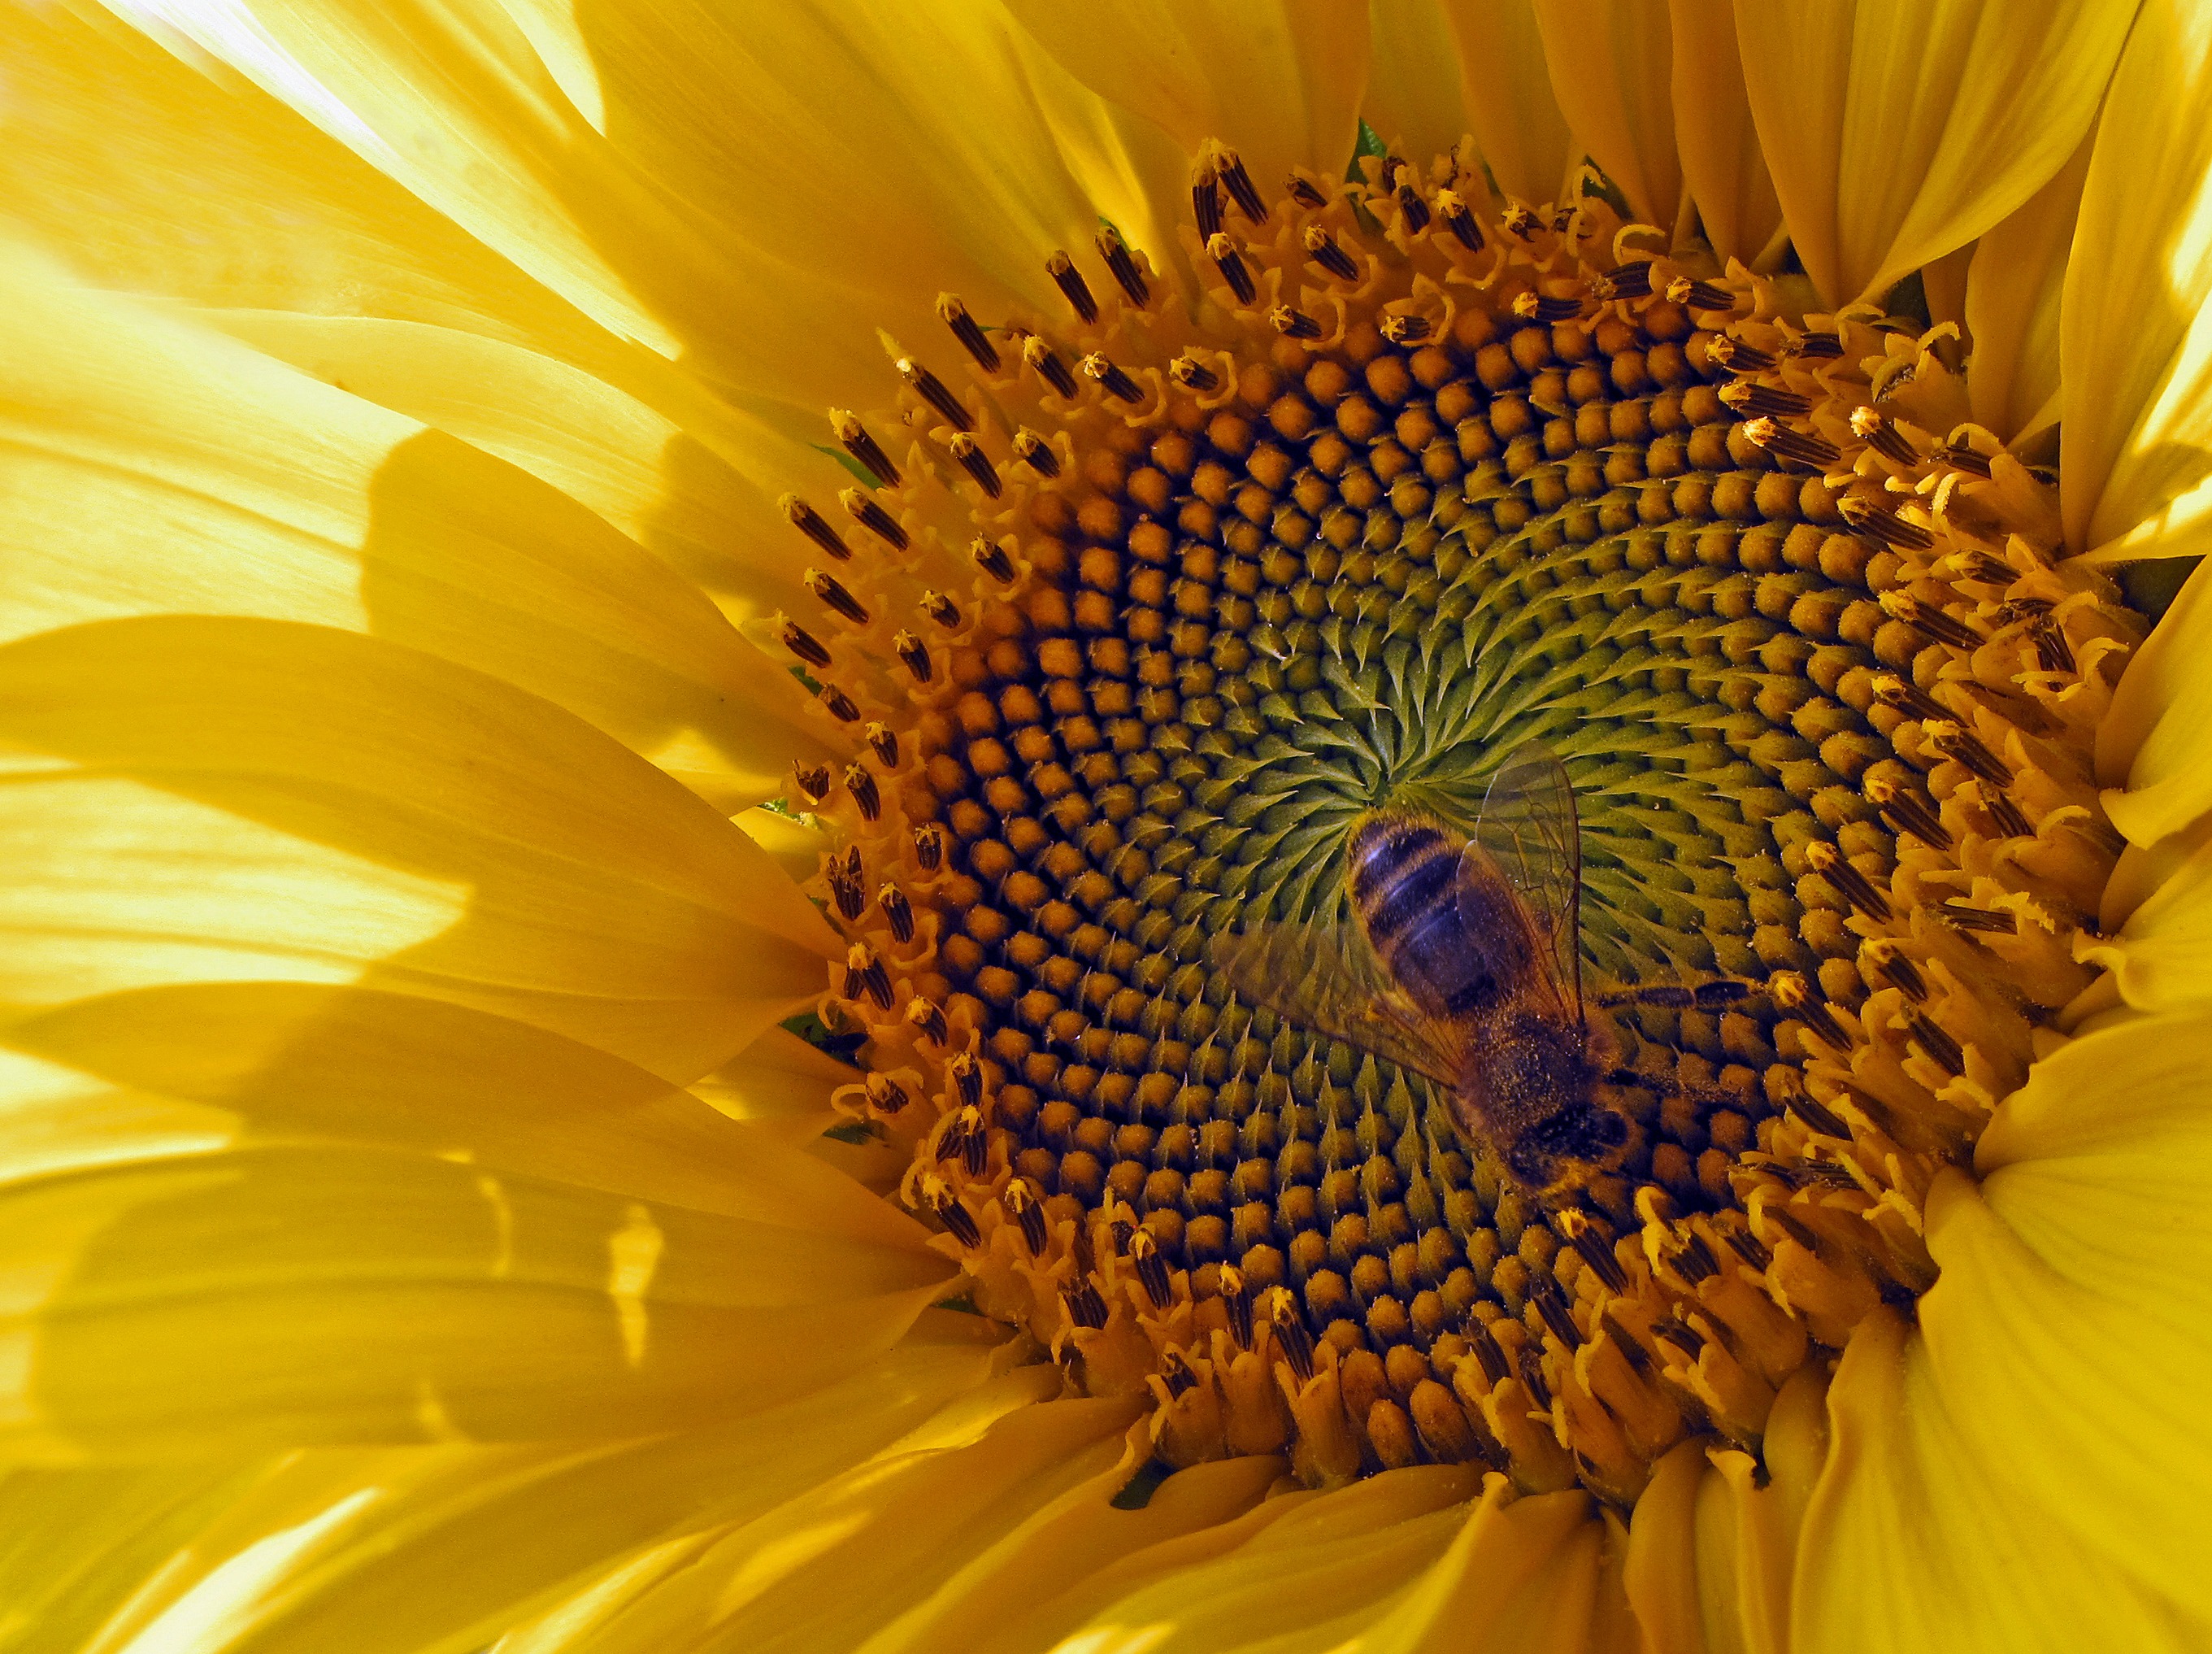
nature, blossom, plant, field, photography, flower, petal, bloom, pollen, produce, insect, macro, yellow, flora, sunflower, close up, bee, sun flower, vegetarian food, nectar, macro photography, flowering plant, honey bee, daisy family, plenty of natural light, sunflower seed, plant stem, land plant